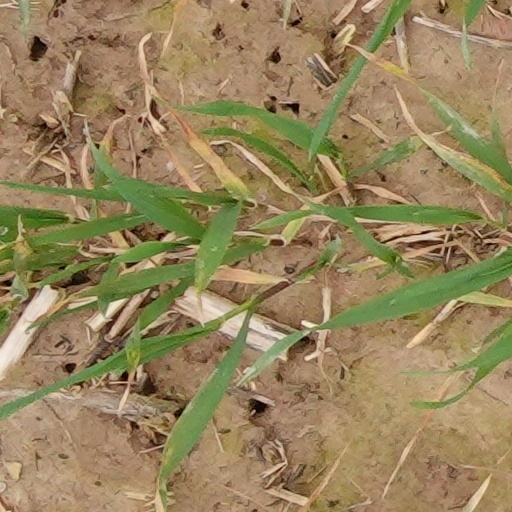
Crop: wheat